Georgia in the Eurovision Song Contest 2017

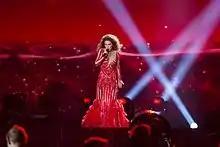
Tamara Gachechiladze during a rehearsal before the first semi-final

Tamara Gachechiladze took part in technical rehearsals on 30 April and 4 May, followed by dress rehearsals on 8 and 9 May. This included the jury show on 8 May where the professional juries of each country watched and voted on the competing entries.